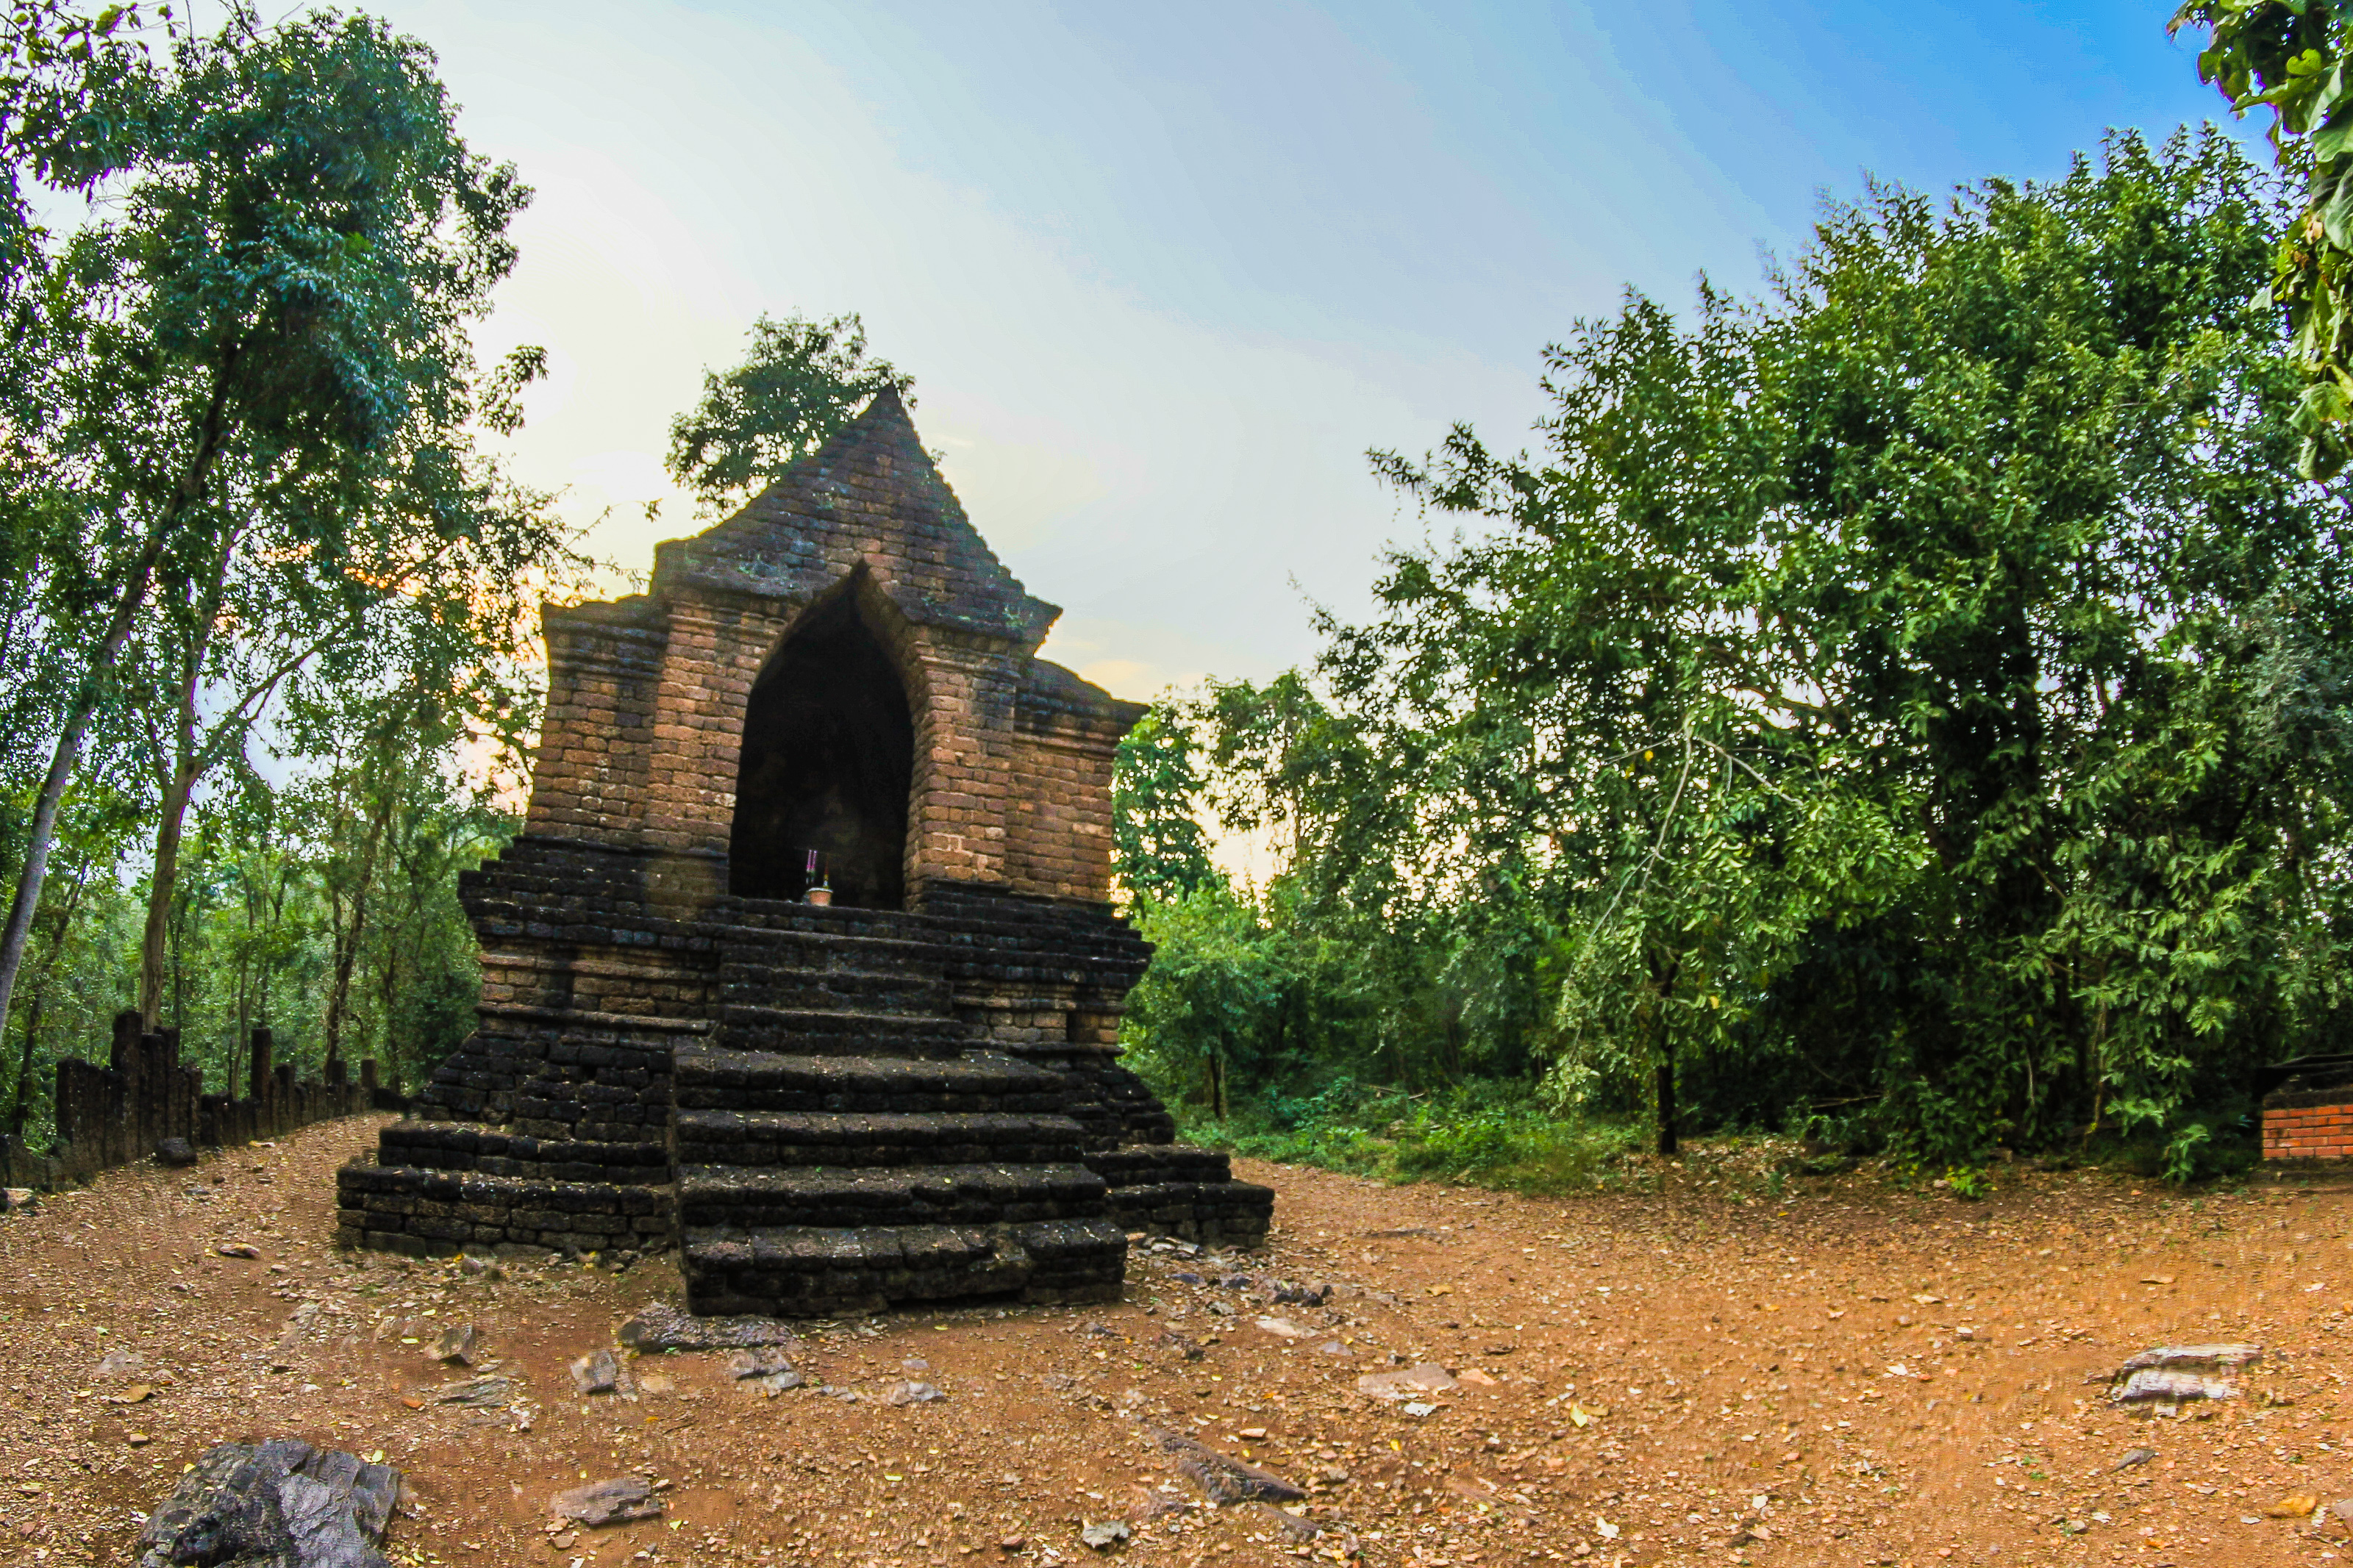
ancient, architecture, art, asia, asian, buddha, buddhism, buddhist, chang, culture, famous, heritage, historical, history, landmark, lom, old, pagoda, park, religion, satchanalai, si, siam, statue, stone, sukhothai, temple, thai, thailand, tourist, travel, unesco, wat, tree, sky, wall, ruins, historic site, rural area, house, building, ancient history, hut, landscape, national park, tourism, vacation, archaeological site, forest, jungle, place of worship, village